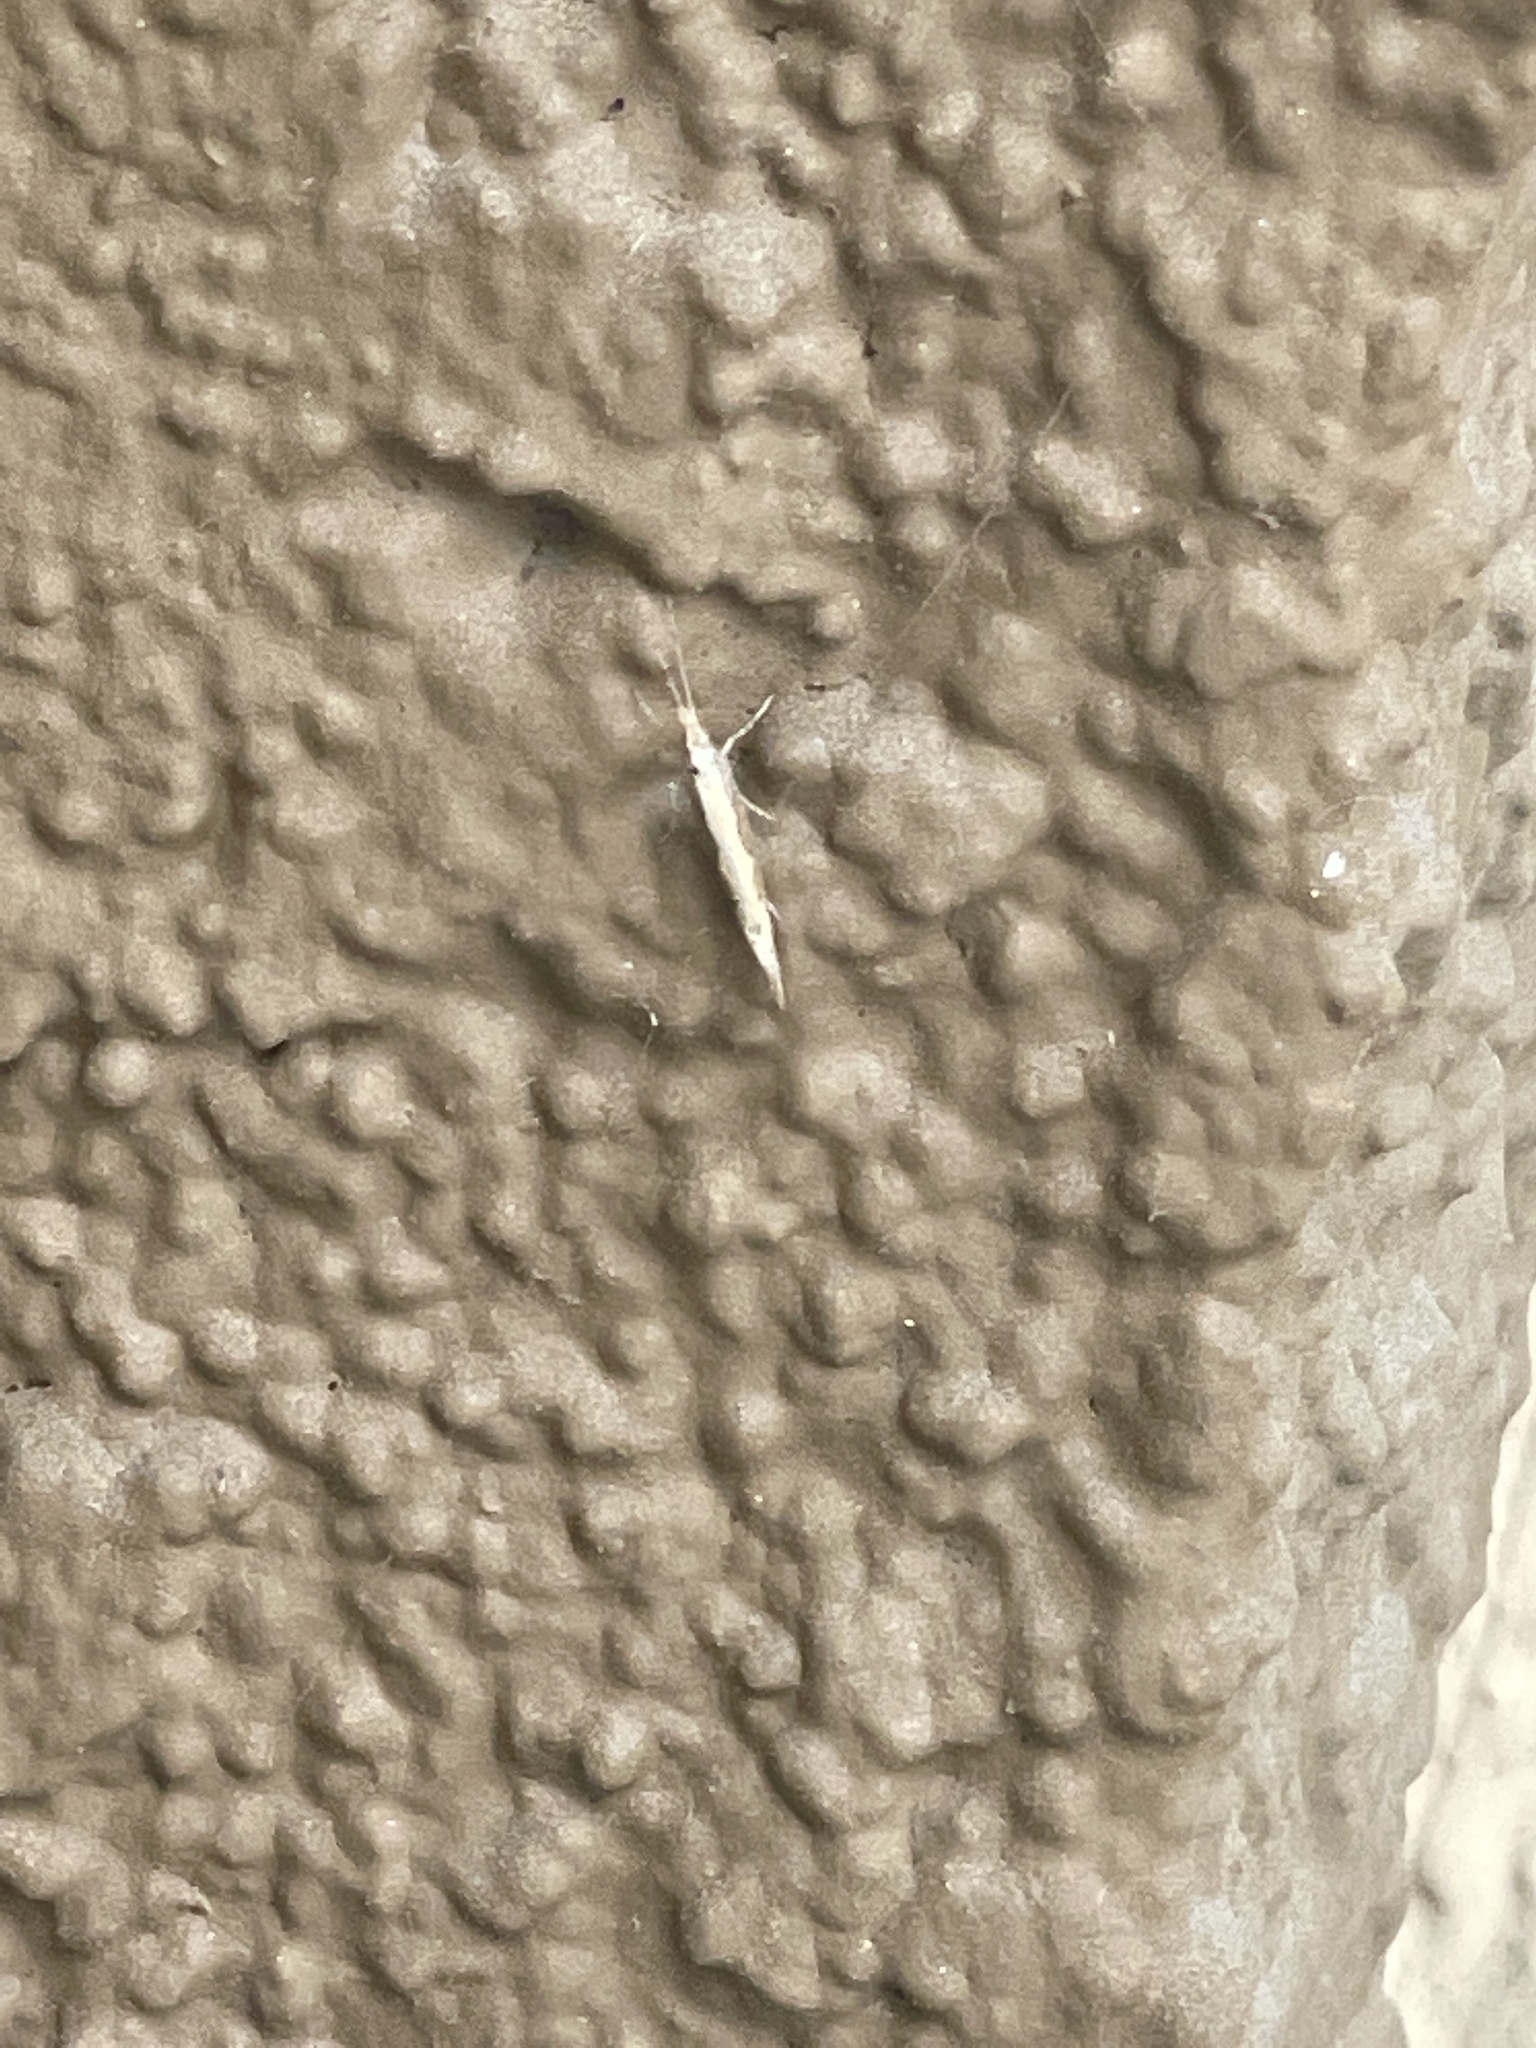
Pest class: diamondback_moth